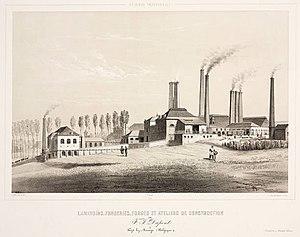
Laminoirs, fonderies, forges et ateliers de construction Dupont (Fayt-lez-Seneffe)
"François-Isidore Dupont dit ""du Fayt"", né le 28 mars 1780 à Seneffe et mort le 25 avril 1838 à Fayt-lez-Seneffe, est un industriel et homme politique belge.